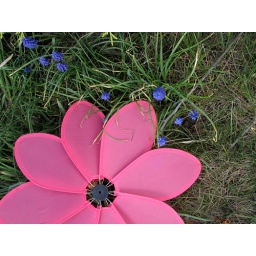
A humongous pink flower beside some small grape hyacinths. (169a)